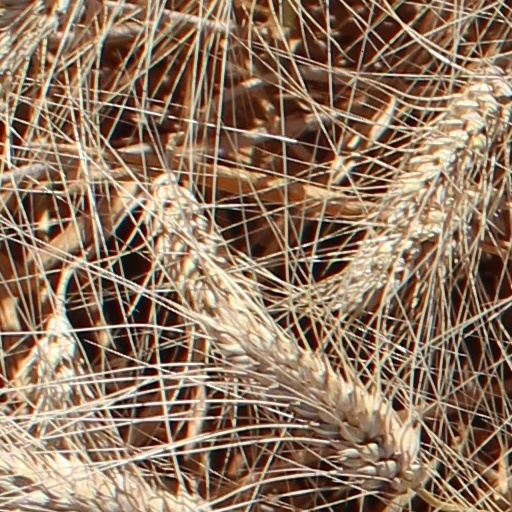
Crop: wheat